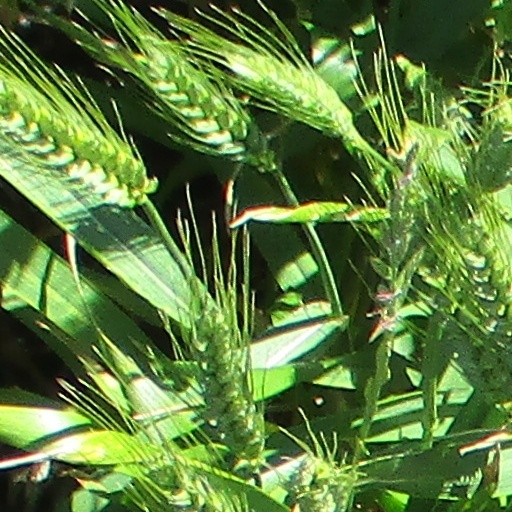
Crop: wheat